John Cassidy (artist)

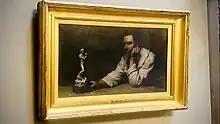
1910 portrait of John Cassidy by Reginald Barber in the Manchester Art Gallery

Cassidy was born in the townland of Littlewood Commons, Slane, County Meath, Ireland, on 1 January 1860. He moved to Dublin at the age of 20 to find work. There he attended art classes at night and won a scholarship to study in Milan, Italy. After two years, he moved to Manchester, England, where he lived for the rest of his life. He studied at the Manchester School of Art in 1883 and taught there in 1887.